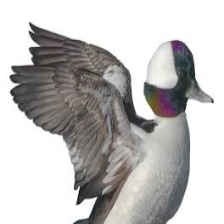
Species: BUFFLEHEAD
Scientific name: BUCEPHALA ALBEOLA
ImageNet parent category: drake